American Routes

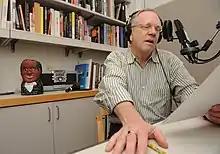
Spitzer at the microphone in 2009

The show was launched in November 1997 on WWOZ in New Orleans. It was created by Nick Spitzer and Mary Beth Kirchner, who had worked together previously producing segments for "All Things Considered". By 1998, "American Routes" was syndicated by American Public Radio for 39 stations.